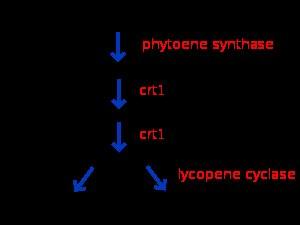
Le « riz doré » est une variété de riz génétiquement modifiée. Il a été créé à l'École polytechnique fédérale de Zurich et les détails scientifiques ont été pour la première fois publiés dans la revue Science en 2000. Cette variété a été développée pour essayer de compenser le déficit en vitamines A du riz en introduisant des gènes additionnels afin de permettre la synthèse de β-carotène. En 2005, la nouvelle variété appelée riz doré 2 a été annoncée, qui produit jusqu'à 23 fois plus de β-carotène que la variété originale de riz doré.